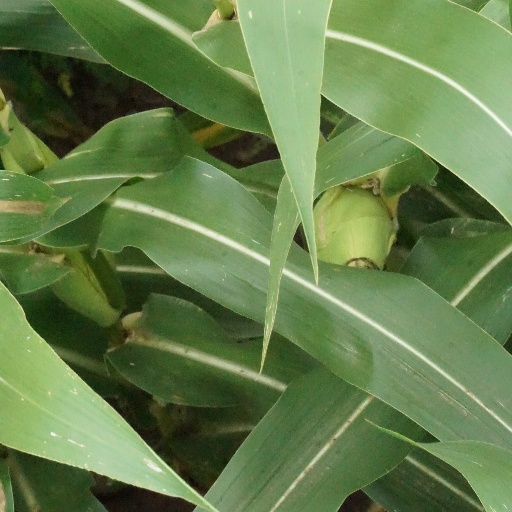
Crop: maize; corn